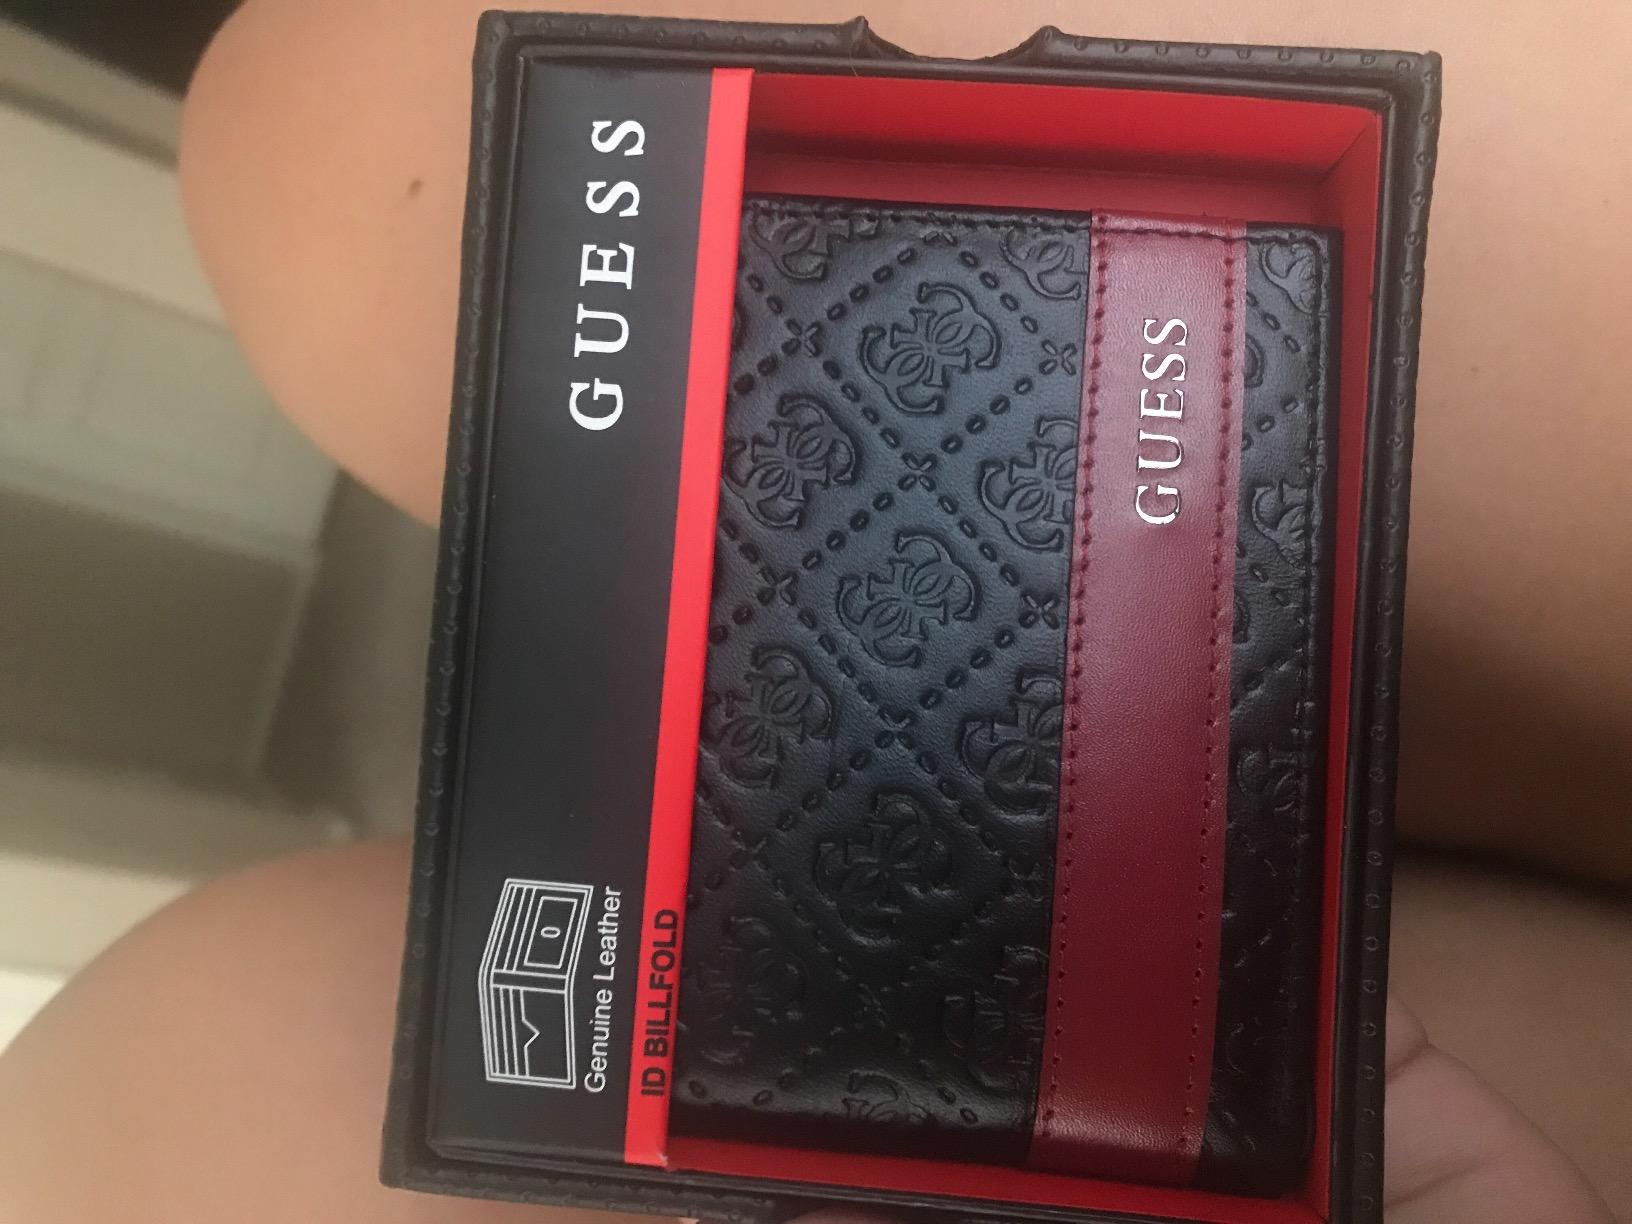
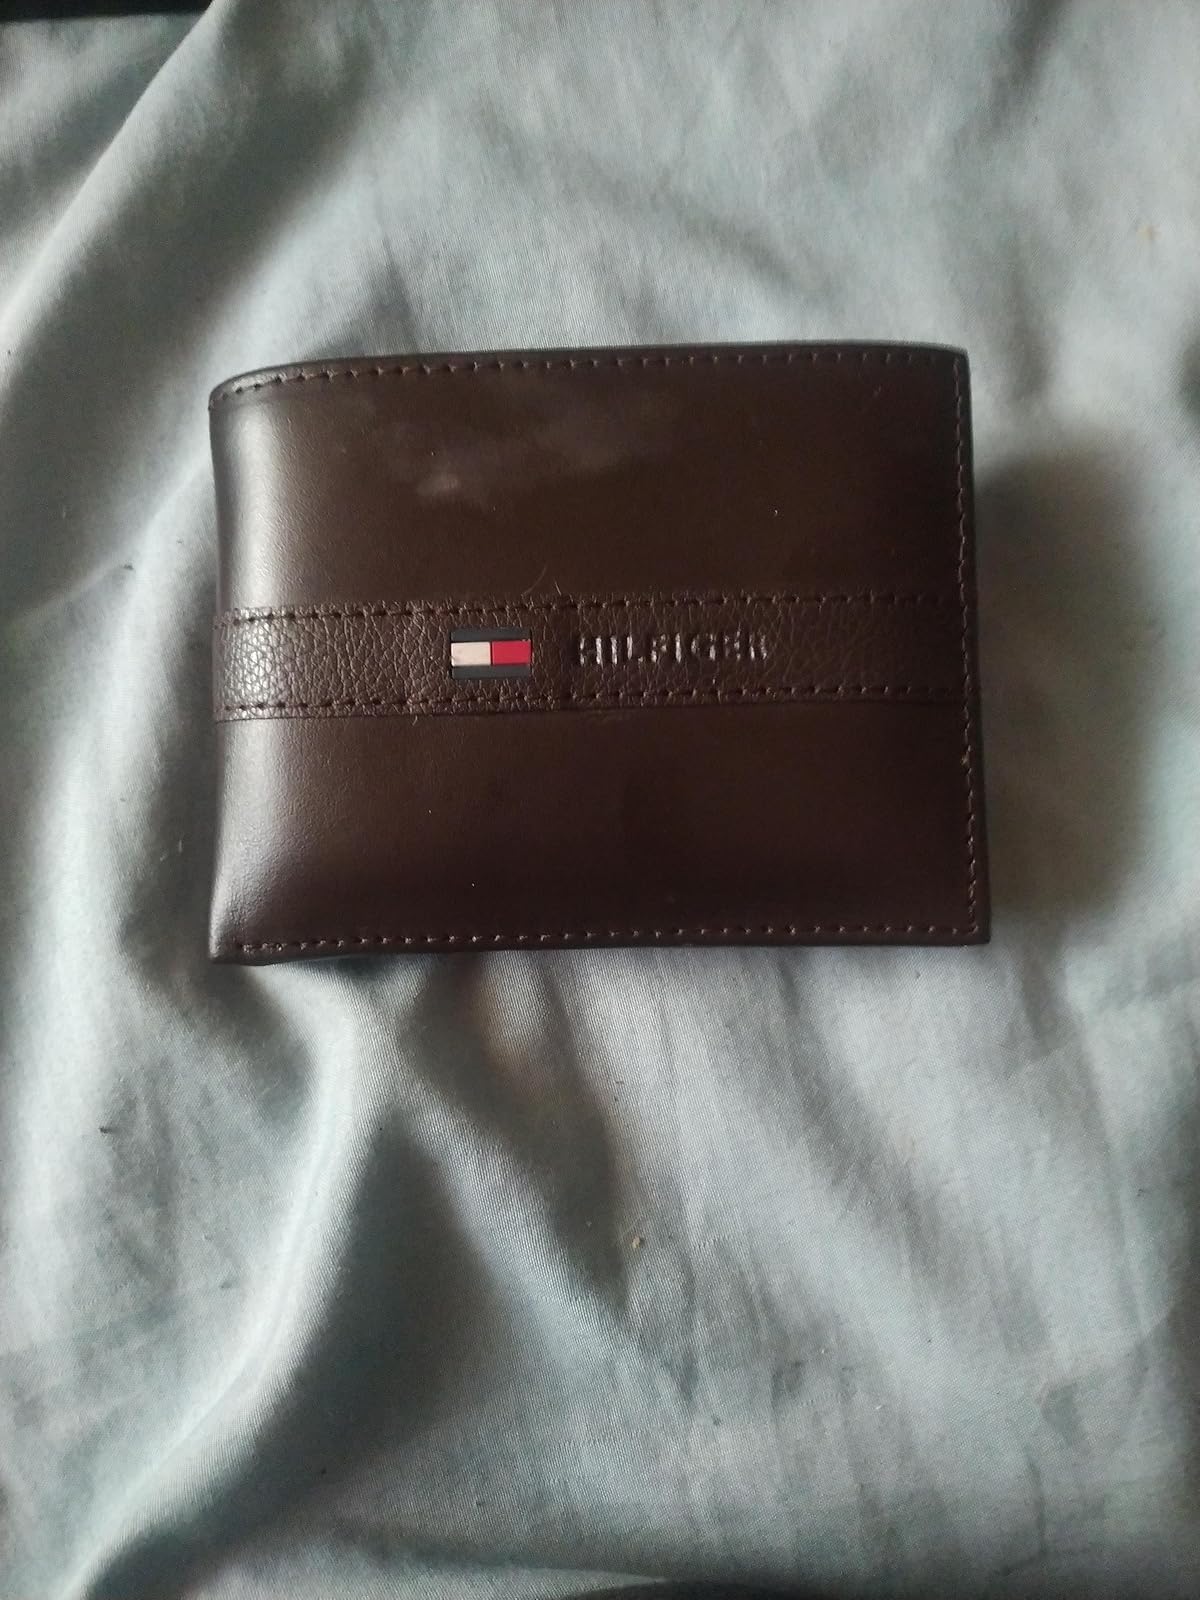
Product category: accessories_wallet
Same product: no